Egg

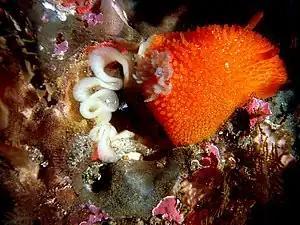

Like amphibians, amniotes are air-breathing vertebrates, but they have complex eggs or embryos, including an amniotic membrane. Amniotes include reptiles (including dinosaurs and their descendants, birds) and mammals.